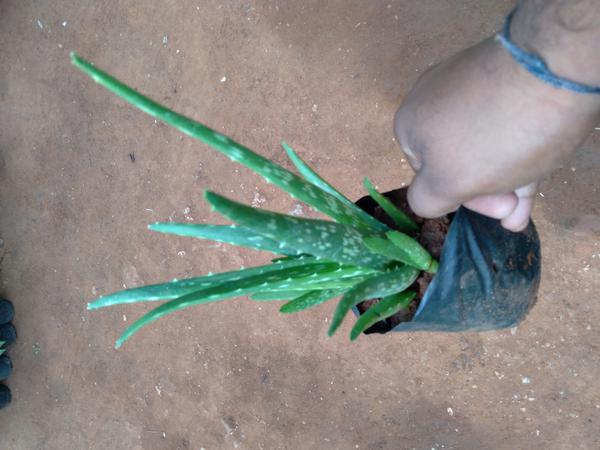
Plant: Aloevera